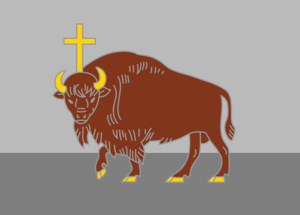
Cet article présente les drapeaux des micronations de la liste de micronations.
Perloja est un village dans la municipalité du district de Varėna. Il se situe à 12 km à l'ouest de Varėna, au bord de la Merkys, sur la route de Vilnius à Druskininkai.
La liste de micronations ci-dessous indique des micronations notables, existantes ou ayant existé. Une micronation est une entité créée par un petit nombre de personnes, qui prétend au statut de nation indépendante ou qui en présente des caractéristiques, mais n'est pas formellement reconnue comme telle par des nations officielles ou par des organismes transnationaux. En 2014, on estime à près de 400 le nombre de celles-ci.